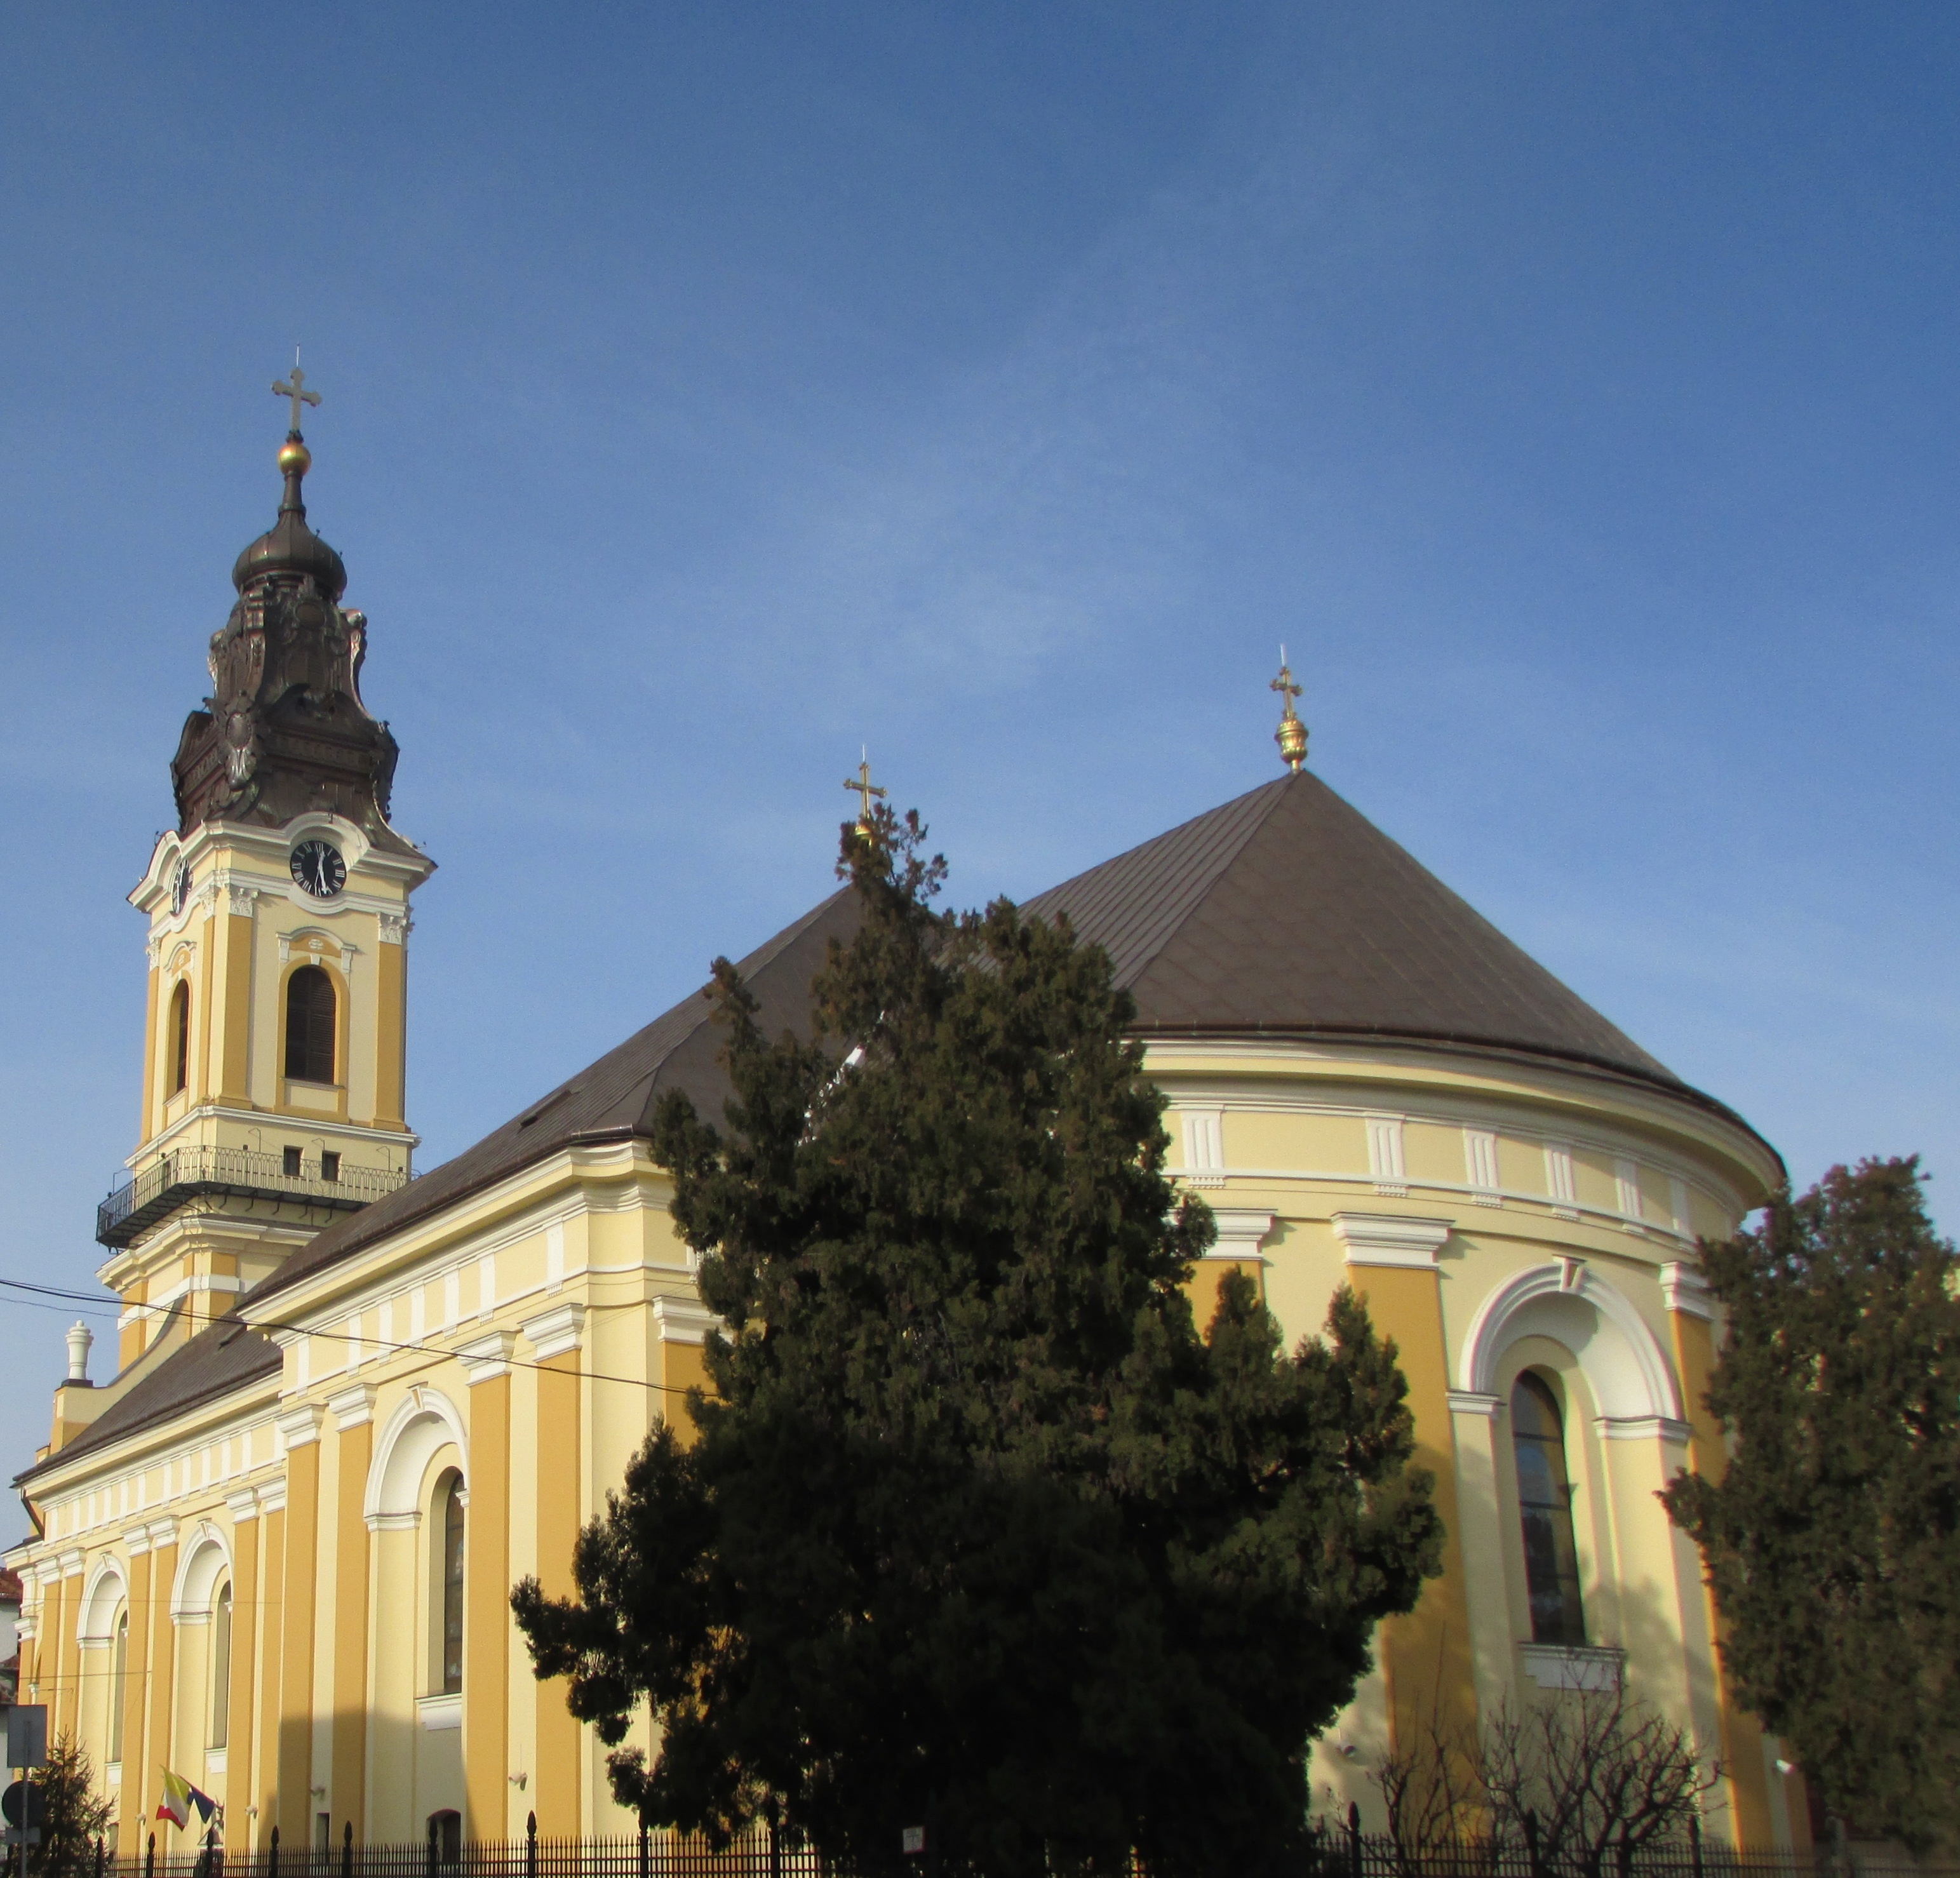
building, palace, religion, landmark, facade, church, cathedral, chapel, place of worship, monastery, synagogue, basilica, transylvania, oradea, crisana, bihor, historic site